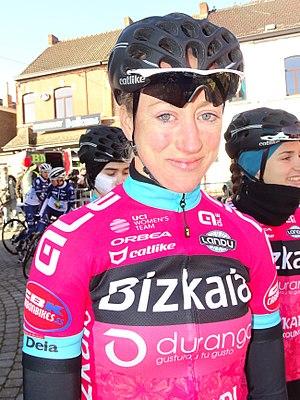
Reportage réalisé le mercredi 2 mars à l'occasion du départ du Samyn des Dames 2016 et du Samyn 2016 à Quaregnon, Belgique.